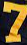
Number: 7